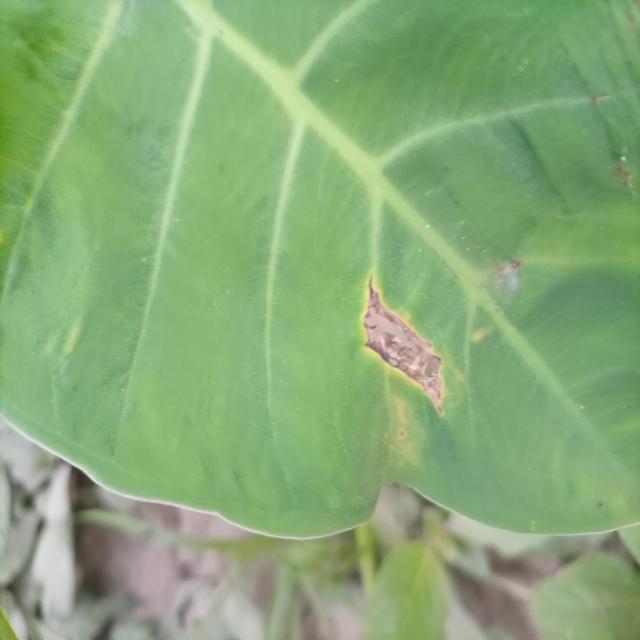
Label: Mid_Blight